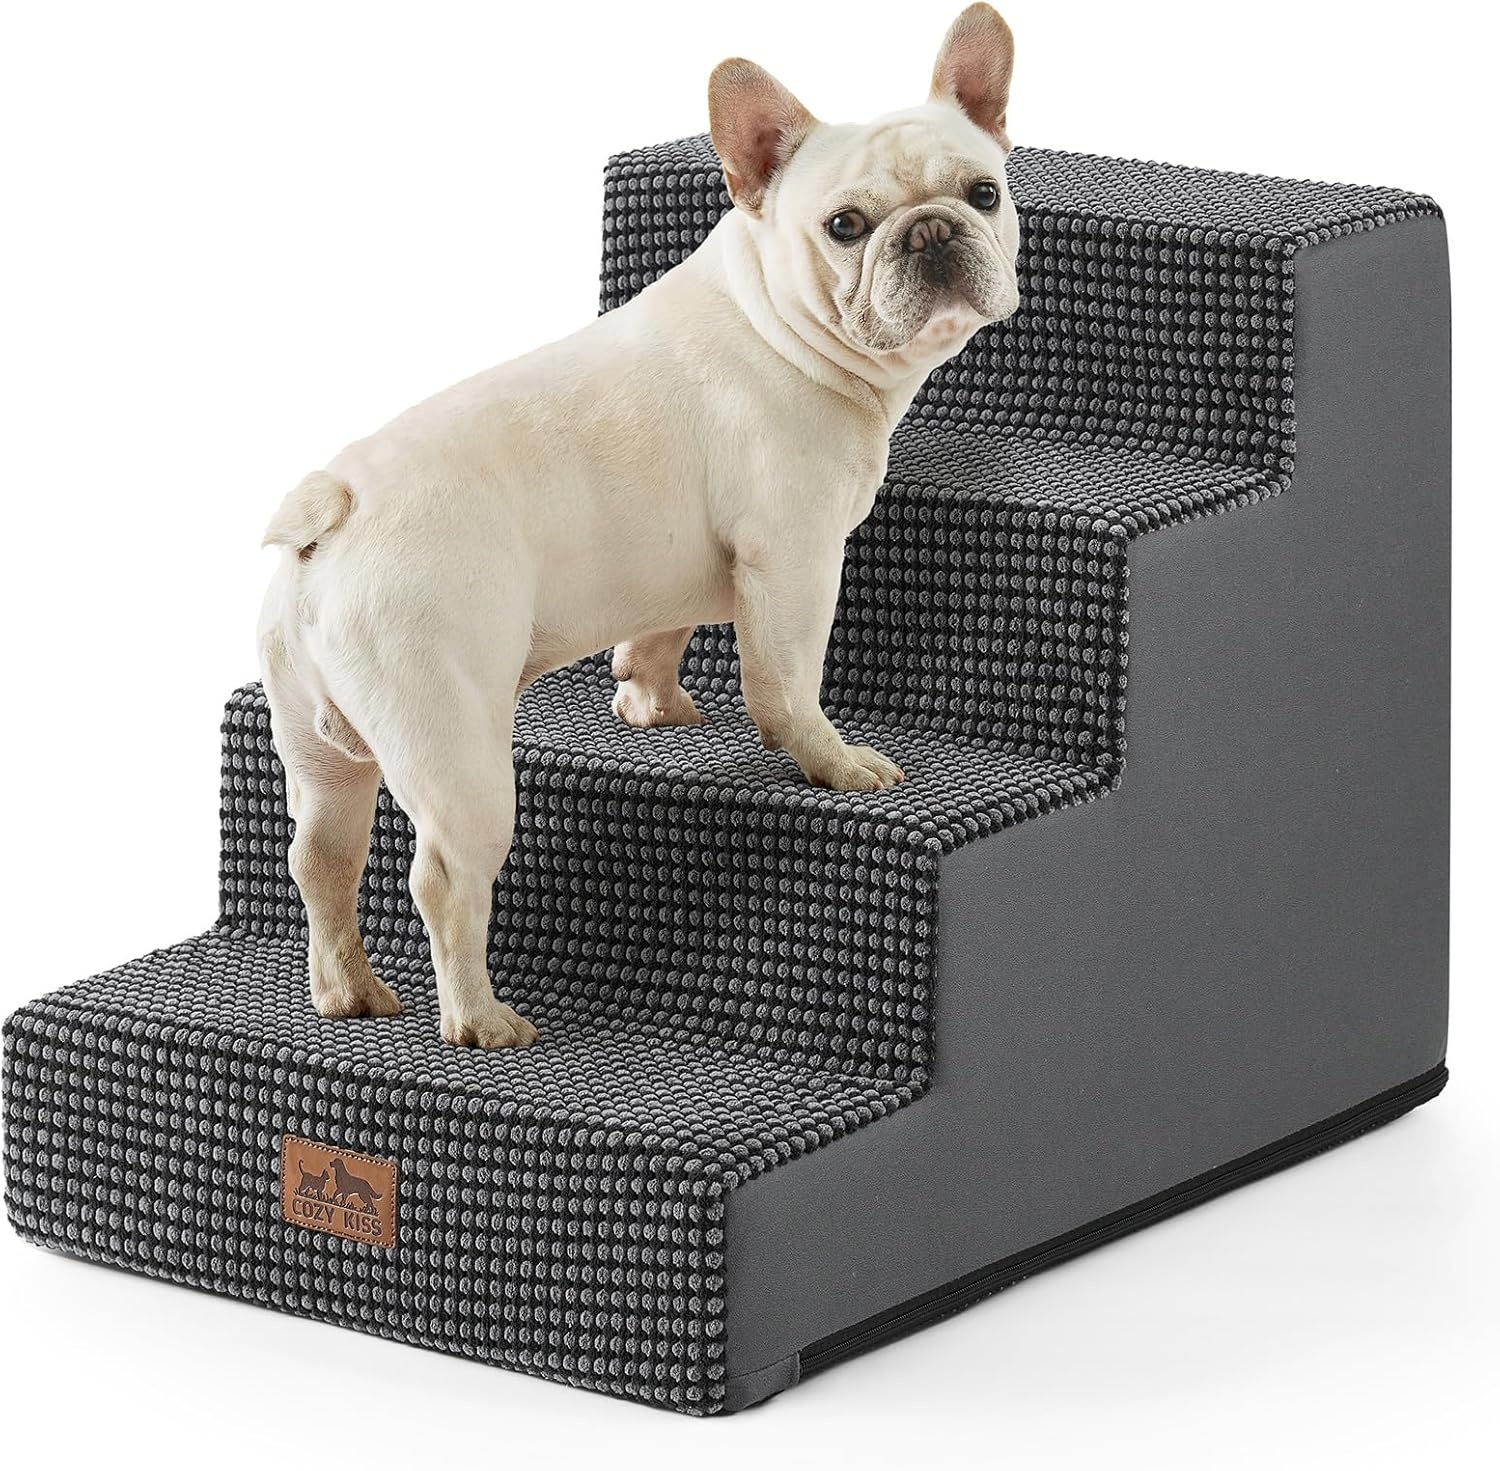
Dog Stairs for Small Dogs, 4 Tier Wider Pet Stairs for Couch and Beds, 17.7" H Non-Slip Dog Steps for Old Cats, Puppy, Small Medium Dogs, 17.7x23.6x17.7 inch, Dark Grey
Overview Brand : COZY KISS Material : 30D High-density Foam Color : Dark Grey Product Dimensions : 23.6"D x 17.7"W x 17.7"H Item Weight : 3 Kilograms About this item Widened Pet Stairs: The dog steps feature a widened design 2 inches broader than standard dog stairs, offering enhanced stability while accommodating the needs of small and medium dogs, the extra width provides a safer climbing space for pets. With 4 tiers of height, it allows your pet to reach elevated areas easily Pet-Friendly Premium Materials: The stairs for dogs to get on beds are made with 30D high-density foam, providing sturdy support and a soft contact surface, reducing joint stress for pets repeatedly jumping onto high beds, sofas, sectionals, or cars. The stairs are covered with premium non-slip corduroy, ensuring extra stability and comfort for your pet Non-Slip Base and Removable Cover: Our dog steps for beds are equipped with a non-slip base featuring rubber dots for extra grip, minimizing movement during use. The pet steps cover is waterproof inner side, so you don’t have to worry about stains seeping into the foam. The outer cover is removable and machine washable for easy cleaning Easy to Use: Dog stairs are vacuum-compressed and packed together after assembly, so after taking it out of the vacuum-sealed package, please let the sponge sit for 48 hours to expand before use fully. Slight wrinkles on the cover sides may appear after unpacking but can be smoothed out by washing or ironing Multiple Options: The dog stairs for small dogs are available in 4-step or 5-step, with various color choices to suit your needs. The 4-step stairs are ideal for sofas and low beds, while the 5-step dog ramp is better suited for high beds and car trunks.
Brand: COZYKISS
Category: Animals & Pet Supplies > Pet Supplies > Pet Steps & Ramps